Crawley

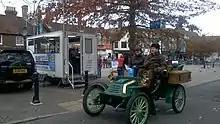
1902 Autocar in the 2018 London to Brighton Veteran Car Run, High Street, Crawley.

Crawley was one of several towns where the boundaries of Southdown Motor Services and London Transport bus services met. In 1958 the companies reached an agreement which allowed them both to provide services in all parts of the town. When the National Bus Company was formed in 1969, its London Country Bus Services subsidiary took responsibility for many routes, including Green Line Coaches cross-London services which operated to distant destinations such as Watford, Luton and Amersham. A coach station was opened by Southdown in 1931 on the A23 at County Oak, near Lowfield Heath: it was a regular stopping point for express coaches between London and towns on the Sussex coast. This traffic started to serve Gatwick when the airport began to grow, however. When the National Bus Company was broken up, local services were provided by the new South West division of London Country Bus Services, which later became part of the Arriva group. Metrobus acquired these routes from Arriva in March 2001, and is now Crawley's main operator. It provides local services between the neighbourhoods and town centre, and longer-distance routes to Horsham, Redhill, Tunbridge Wells, Worthing and Brighton.